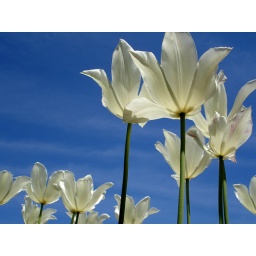
"So let's dance again in this field of flowers we're in"